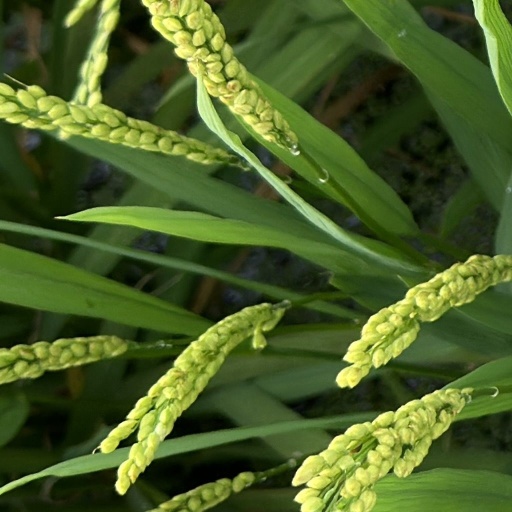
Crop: rice